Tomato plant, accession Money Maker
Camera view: vertical (180 deg); turntable rotation: 300 degrees
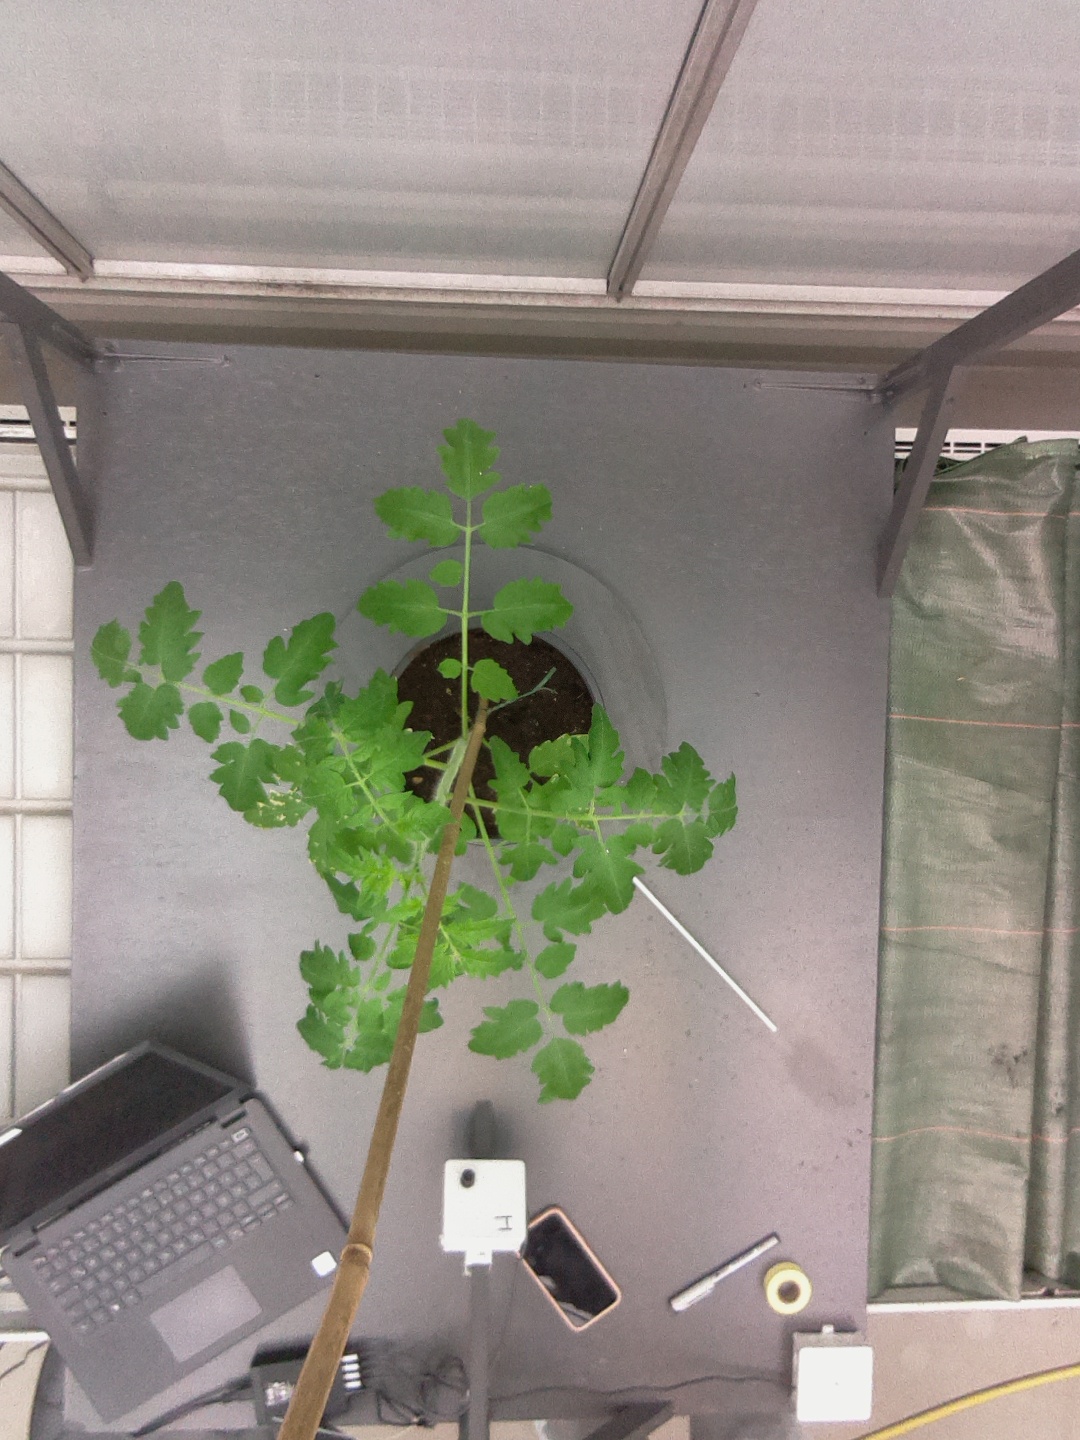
BBCH growth stage 14: 8 of true leaves visible